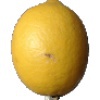
Label: Lemon 1